Laurence Olivier

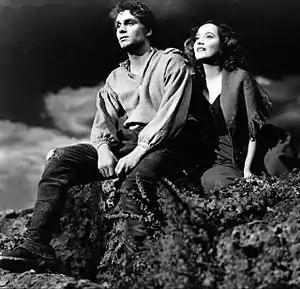
Olivier, with Merle Oberon in the 1939 film "Wuthering Heights"

In 1931 RKO Pictures offered Olivier a two-film contract at $1,000 a week; he discussed the possibility with Coward, who, irked, told Olivier "You've no artistic integrity, that's your trouble; this is how you cheapen yourself." He accepted and moved to Hollywood, despite some misgivings. His first film was the drama "Friends and Lovers", in a supporting role, before RKO loaned him to Fox Studios for his first film lead, a British journalist in a Russia under martial law in "The Yellow Ticket", alongside Elissa Landi and Lionel Barrymore. The cultural historian Jeffrey Richards describes Olivier's look as an attempt by Fox Studios to produce a likeness of Ronald Colman, and Colman's moustache, voice and manner are "perfectly reproduced". Olivier returned to RKO to complete his contract with the 1932 drama "Westward Passage", which was a commercial failure. Olivier's initial foray into American films had not provided the breakthrough he hoped for; disillusioned with Hollywood, he returned to London, where he appeared in two British films, "Perfect Understanding" with Gloria Swanson and "No Funny Business"—in which Esmond also appeared. He was tempted back to Hollywood in 1933 to appear opposite Greta Garbo in "Queen Christina", but was replaced after two weeks of filming because of a lack of chemistry between the two.